Boydell Shakespeare Gallery

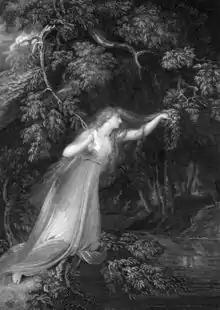
An engraving taken from a painting shows Ophelia as a woman in a long white filmy dress with long blonde hair. She is beneath a large tree and holds onto a thin branch as she reaches out precariously over a river.

The "magnificent and accurate" Shakespeare edition which Boydell began in 1786 was to be the focus of his enterprise—he viewed the print folio and the gallery as offshoots of the main project. In an advertisement prefacing the first volume of the edition, Nicol wrote that "splendor and magnificence, united with correctness of text were the great objects of this Edition". The volumes themselves were handsome, with gilded pages that, unlike those in previous scholarly editions, were unencumbered by footnotes. Each play had its own title page followed by a list of "Persons in the Drama". Boydell spared no expense. He hired the typography experts William Bulmer and William Martin to develop and cut a new typeface specifically for the edition. Nicol explains in the preface that they "established a printing-house ... [and] a foundry to cast the types; and even a manufactory to make the ink". Boydell also chose to use high-quality wove Whatman paper. The illustrations were printed independently and could be inserted and removed as the purchaser desired. The first volumes of the "Dramatic Works" were published in 1791 and the last in 1805.